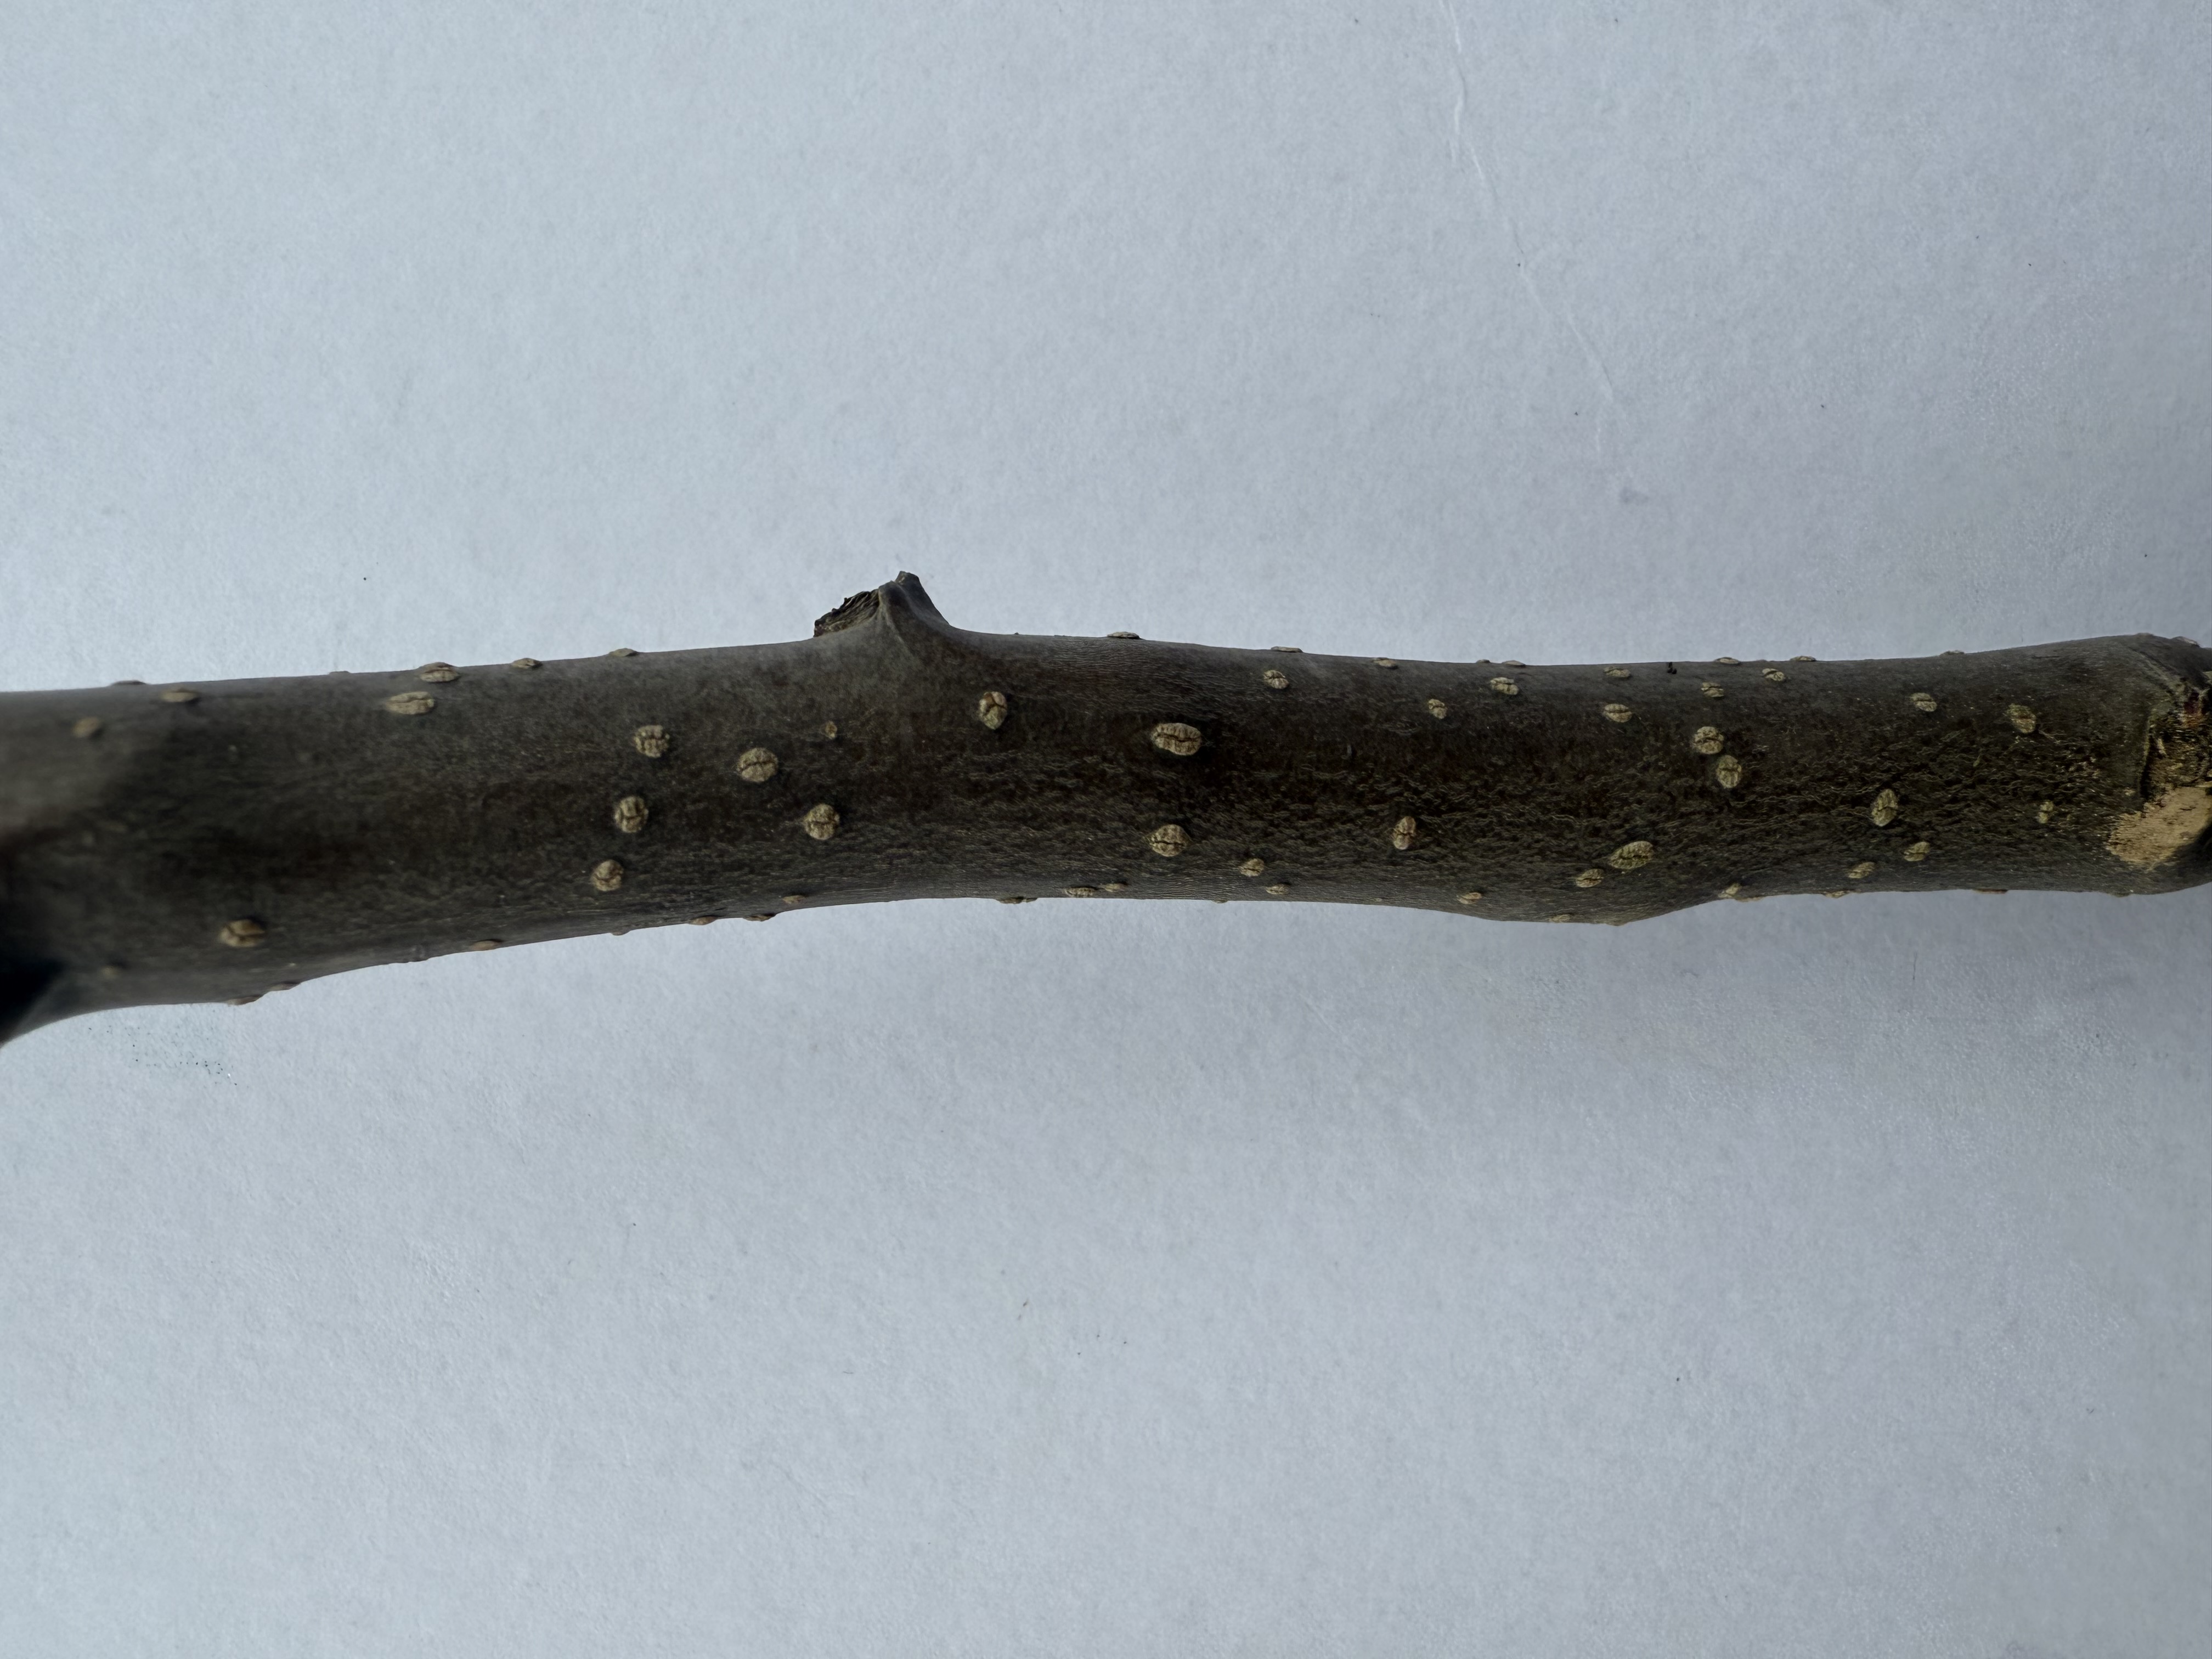
Variety: Nashi Pear